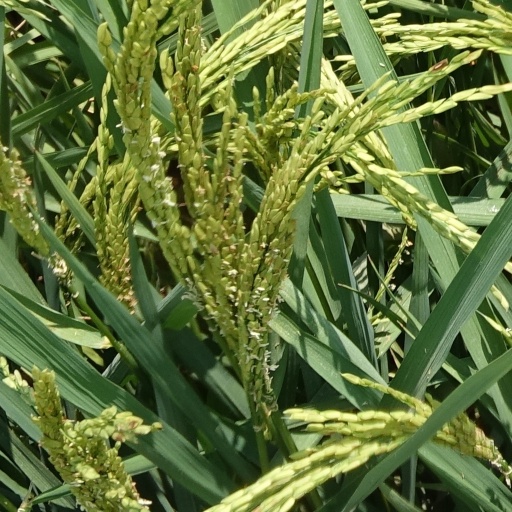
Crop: rice